Women in combat

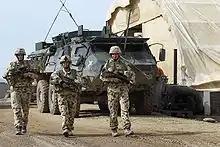
Female Australian soldiers in Afghanistan

The Australian military began a five-year plan to open combat roles to women in 2011. Front line combat roles opened in January 2013.